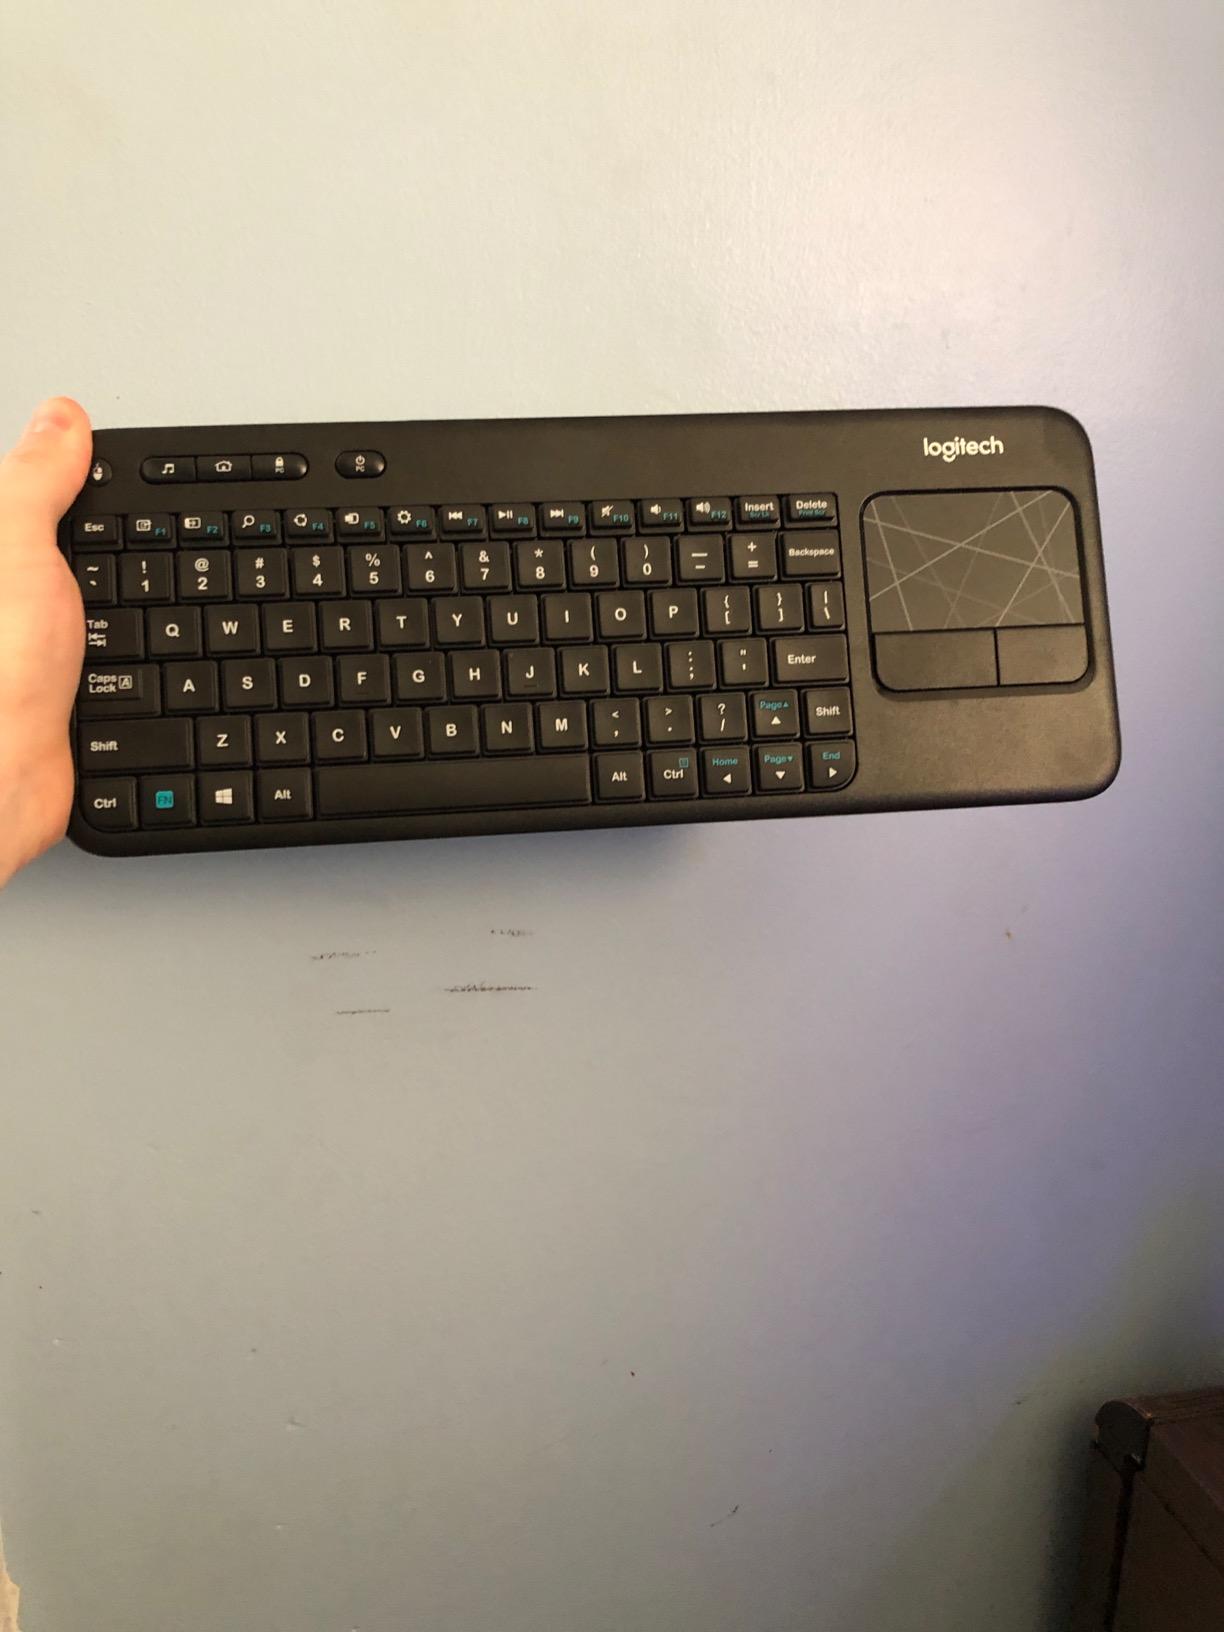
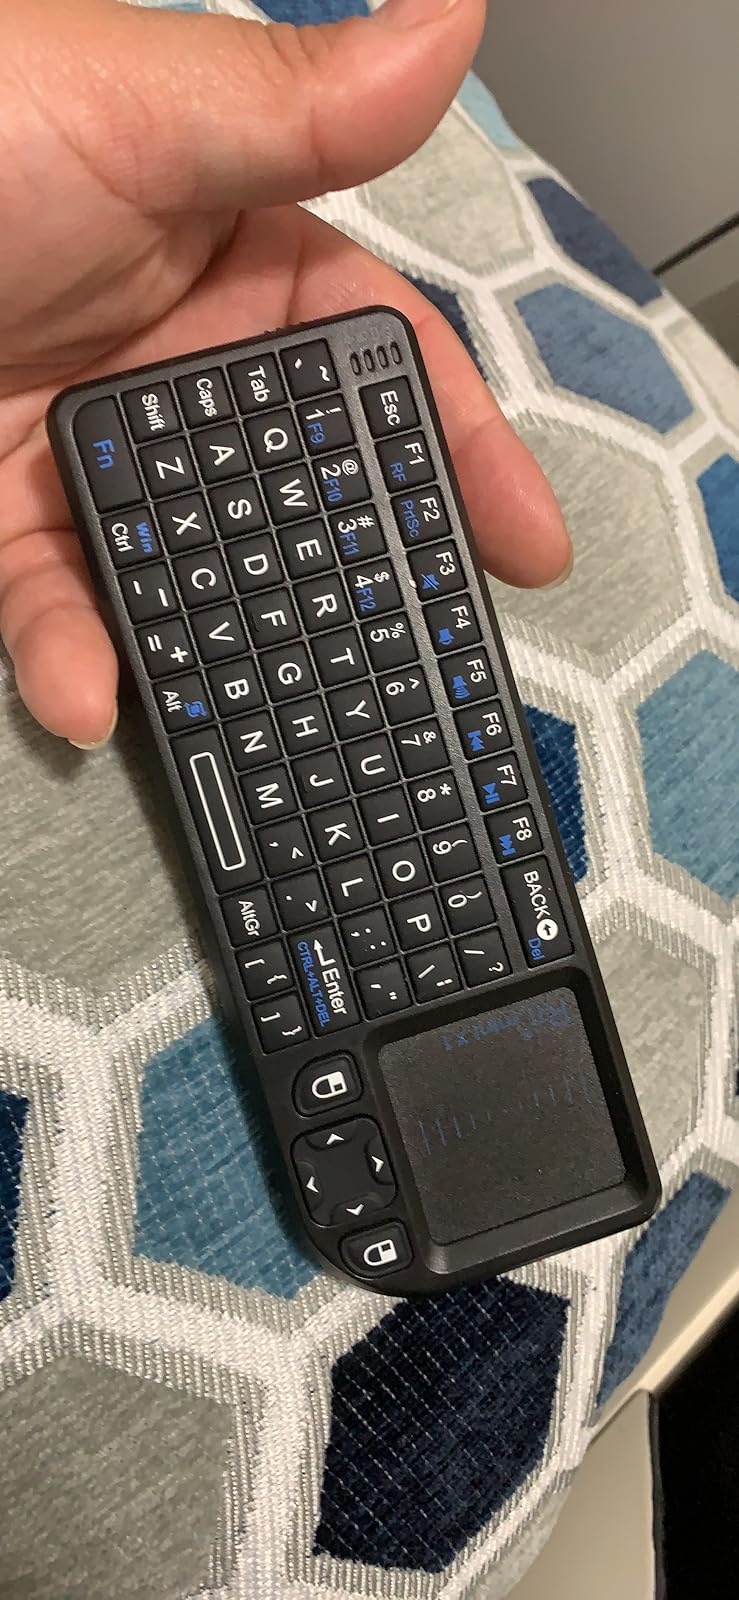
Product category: keyboard
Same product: no